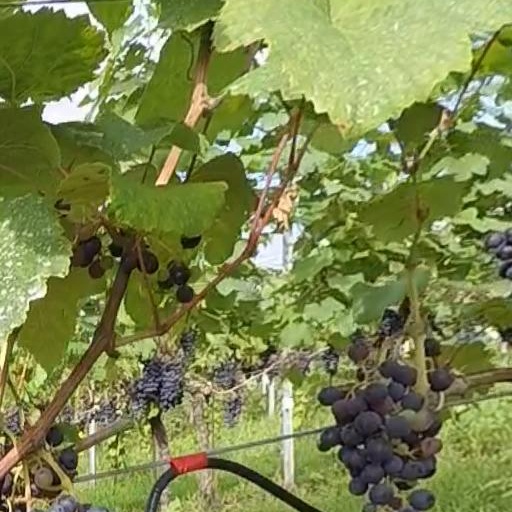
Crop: grape